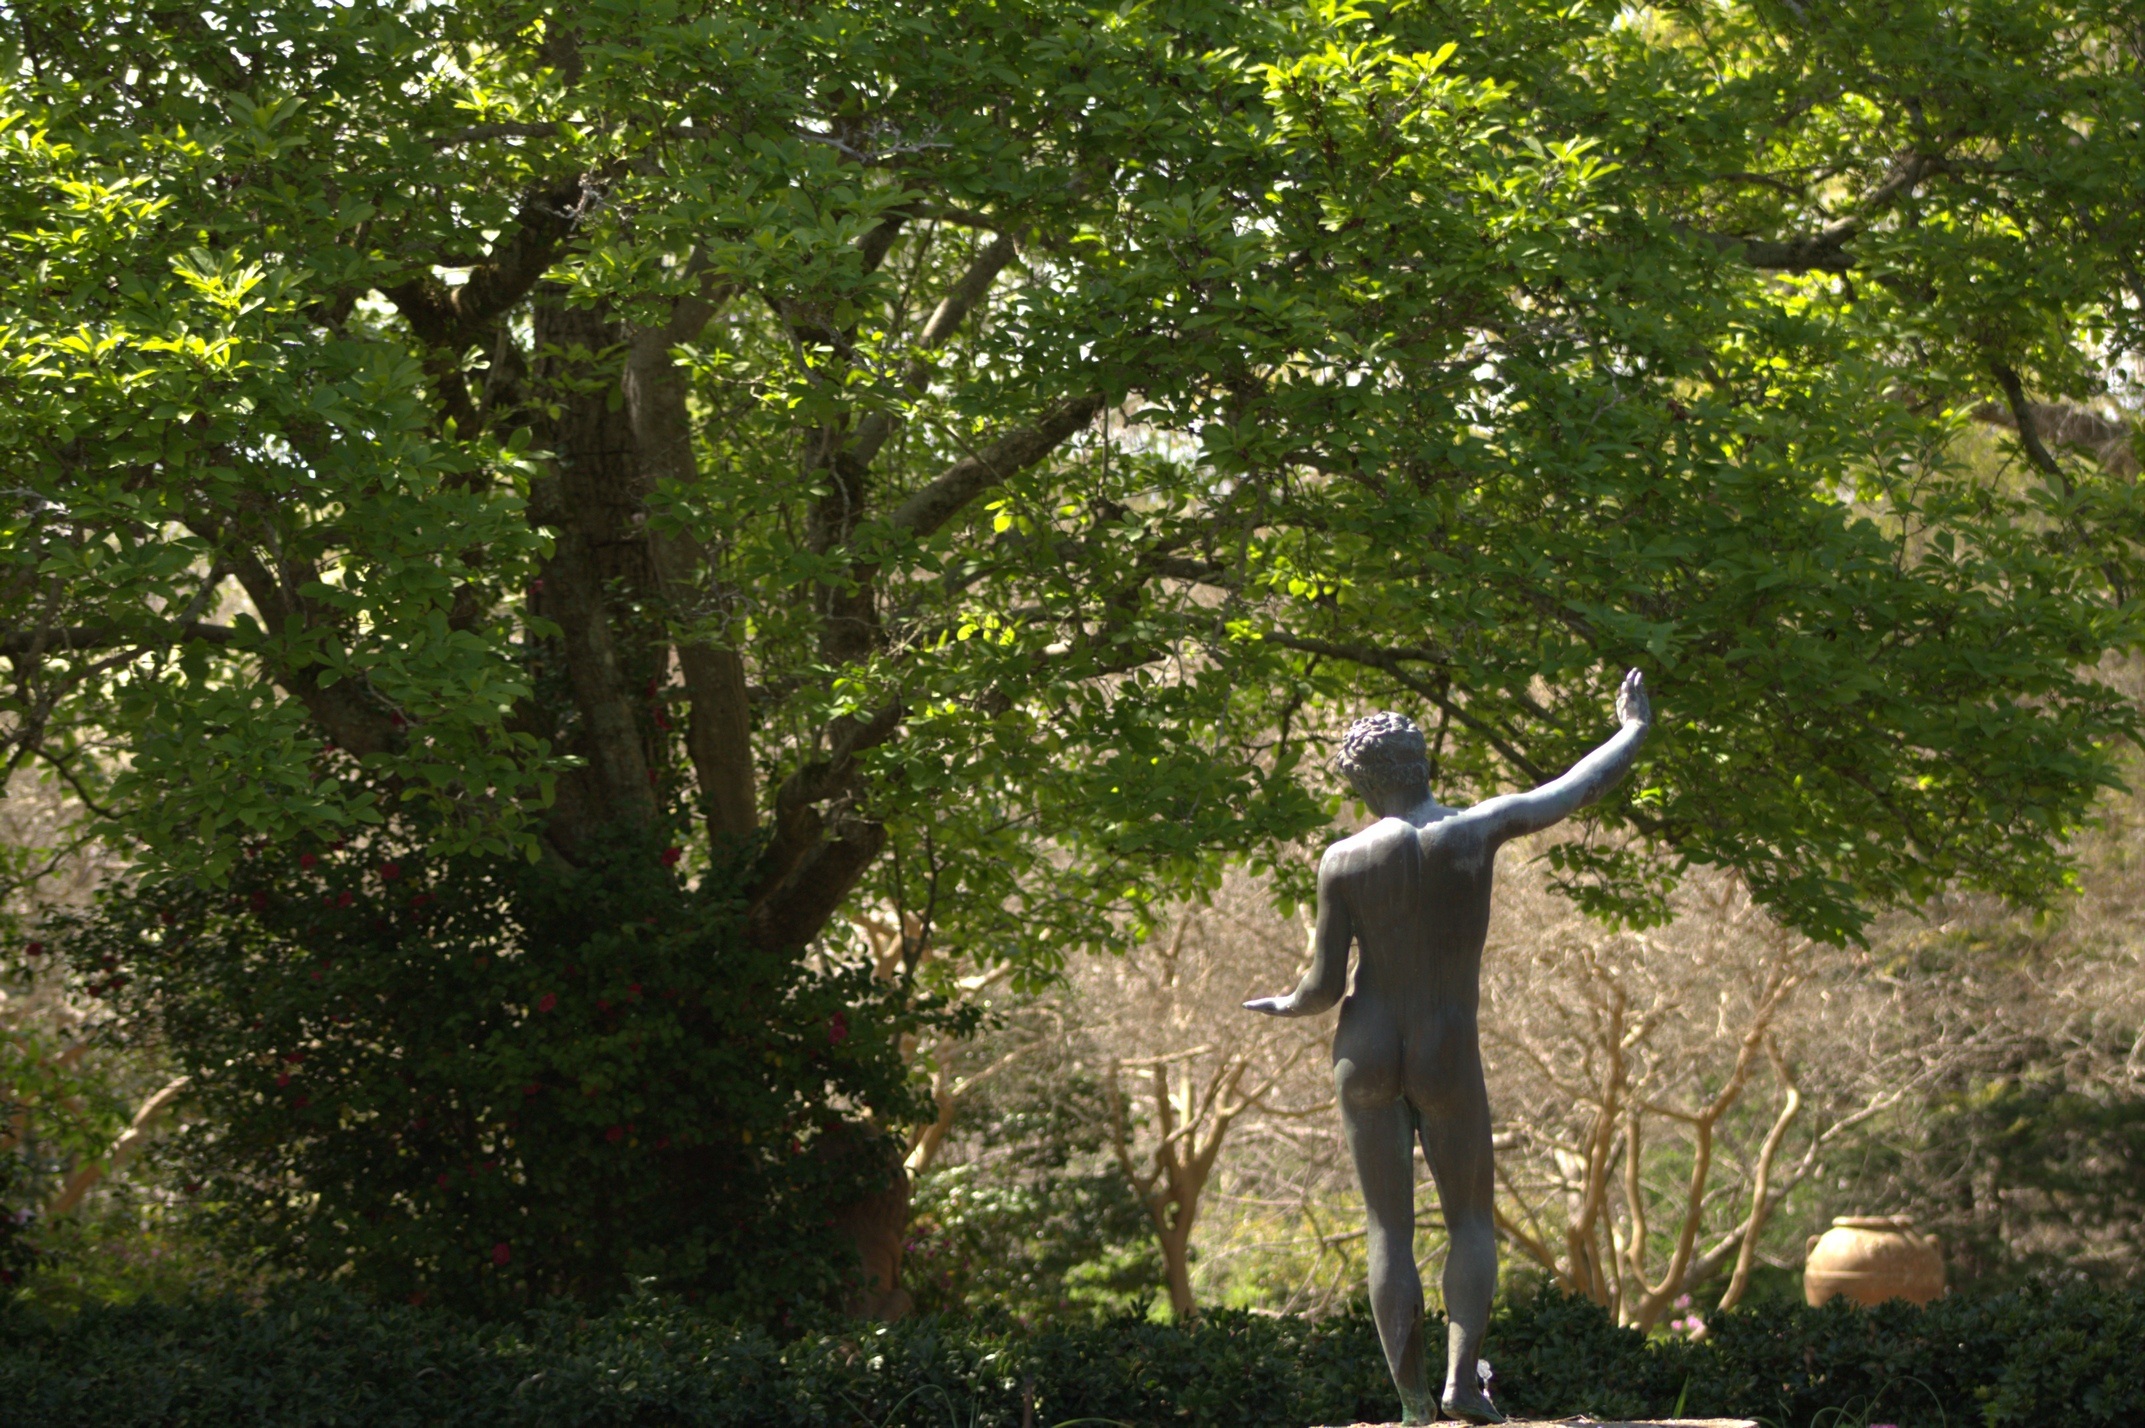
landscape, tree, nature, forest, plant, leaf, flower, summer, statue, green, greek, park, garden, outdoors, sculpture, relaxation, shrub, day, woodland, woody plant